Dundo Maroje

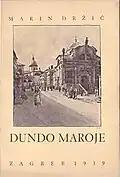
"Dundo Maroje" published in Zagreb, 1939

Dundo Maroje (Uncle Maroje) is a comedy by Croatian playwright Marin Držić. Dealing with the misunderstandings between the older and newer generations during the Renaissance, the comedy is considered a staple in Croatian theatre, and one of the greatest Croatian-language literary works.